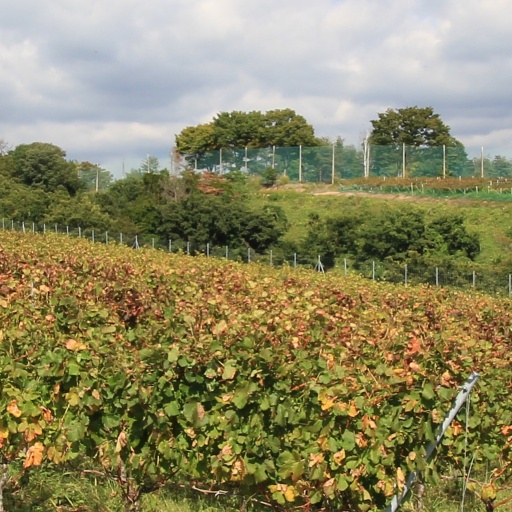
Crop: grape